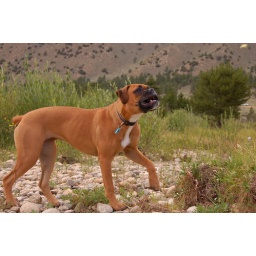
You can barely see a yellow butterfly in the top-right of the photo - she didn't get it, though.